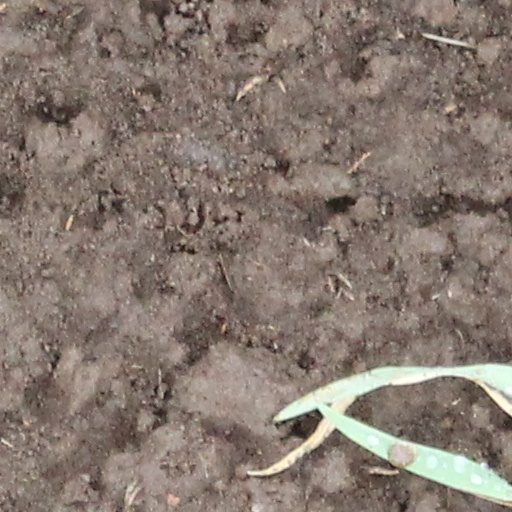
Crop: wheat